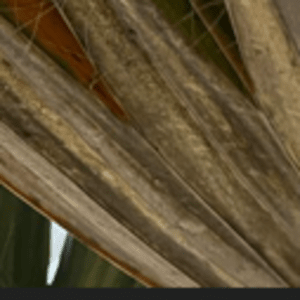
Label: Manganese Deficiency